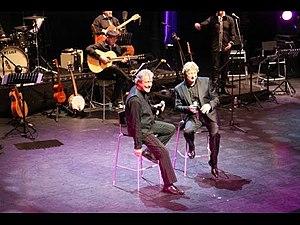
Les chanteurs Alain Turban et Gilles Dreu en concert à l'olympia
Gilles Dreu, de son vrai nom Jean-Paul Chapuisat, est un chanteur français né le 31 juillet 1934 à Dreux en Eure-et-Loir.